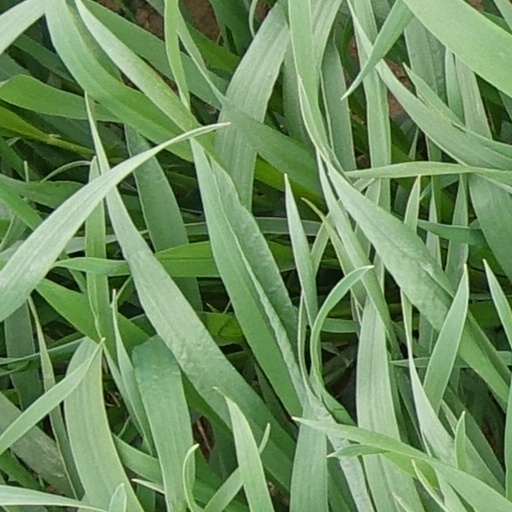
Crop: wheat